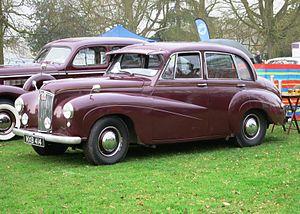
Lanchester 14